Q2 (Star Trek: Voyager)

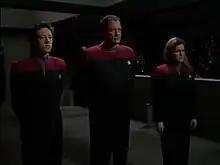
Q Junior, Q Senior and Janeway

"Q2" is the 19th episode of the of the American science fiction television series "." It initially aired on the UPN network as the 165th episode of the series, and was directed by "" castmember LeVar Burton (Geordi La Forge).